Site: brandenburg
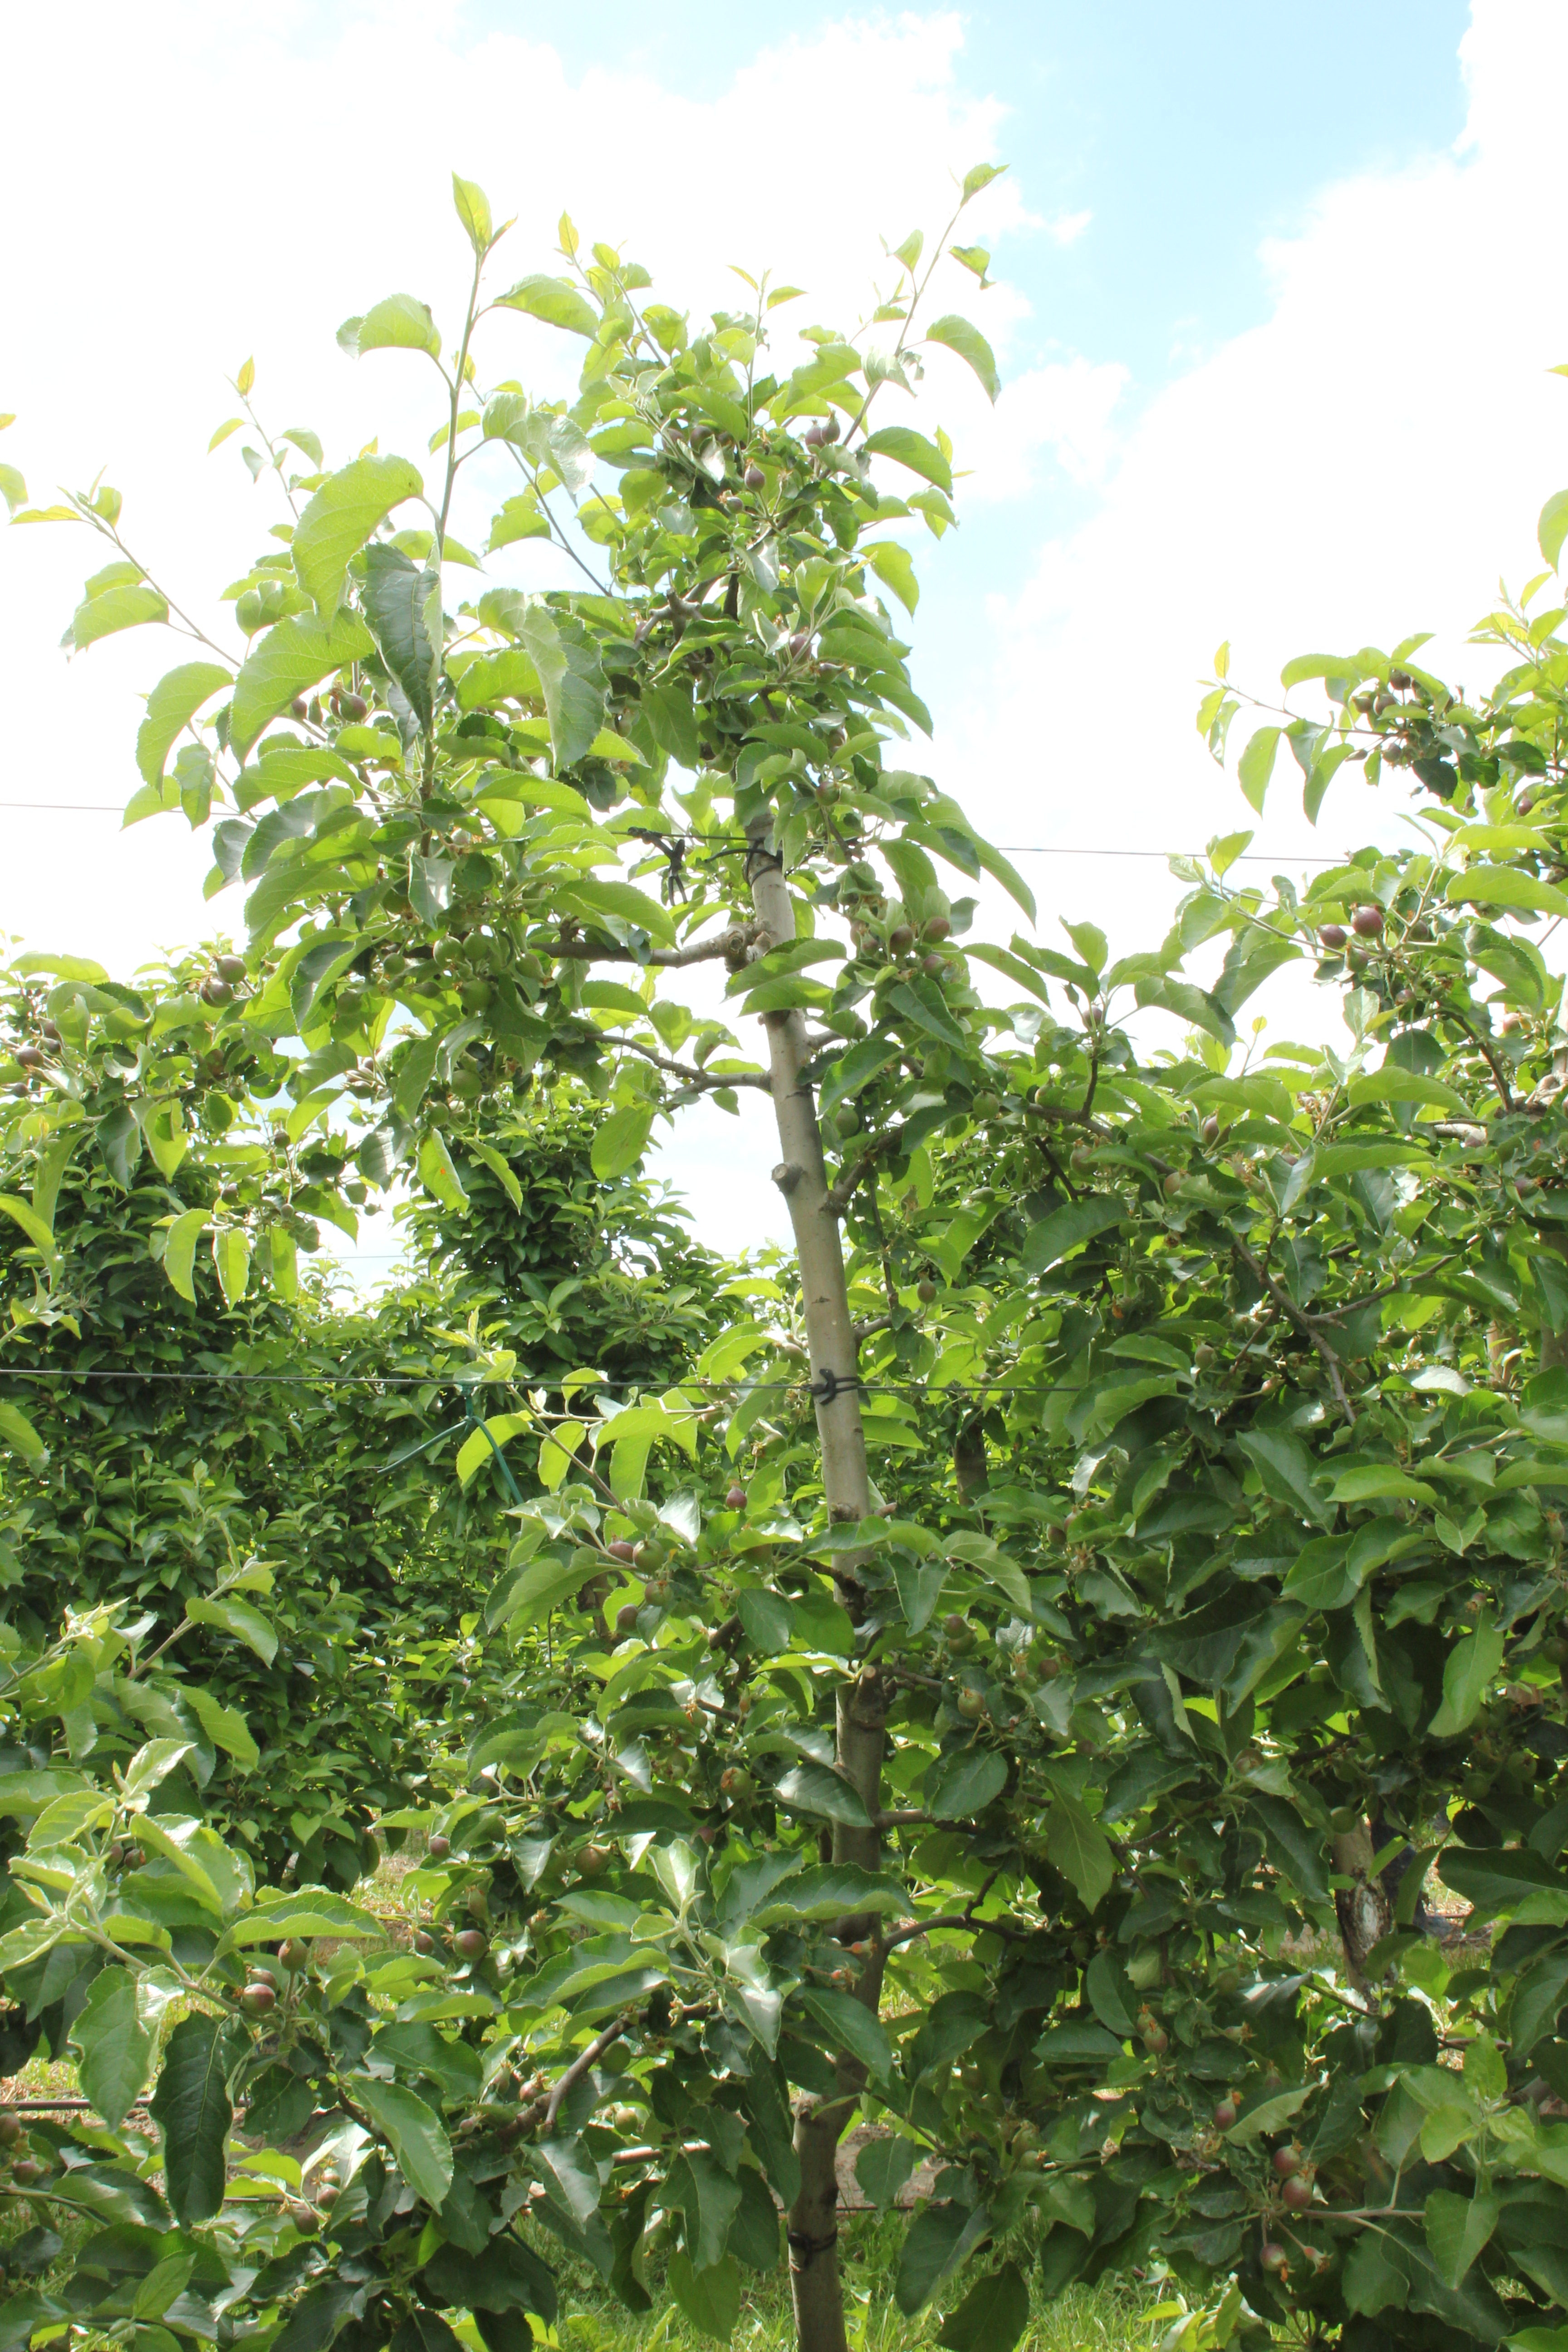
Growth stage (BBCH 72): Development of fruit